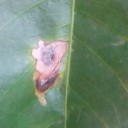
Label: Miner